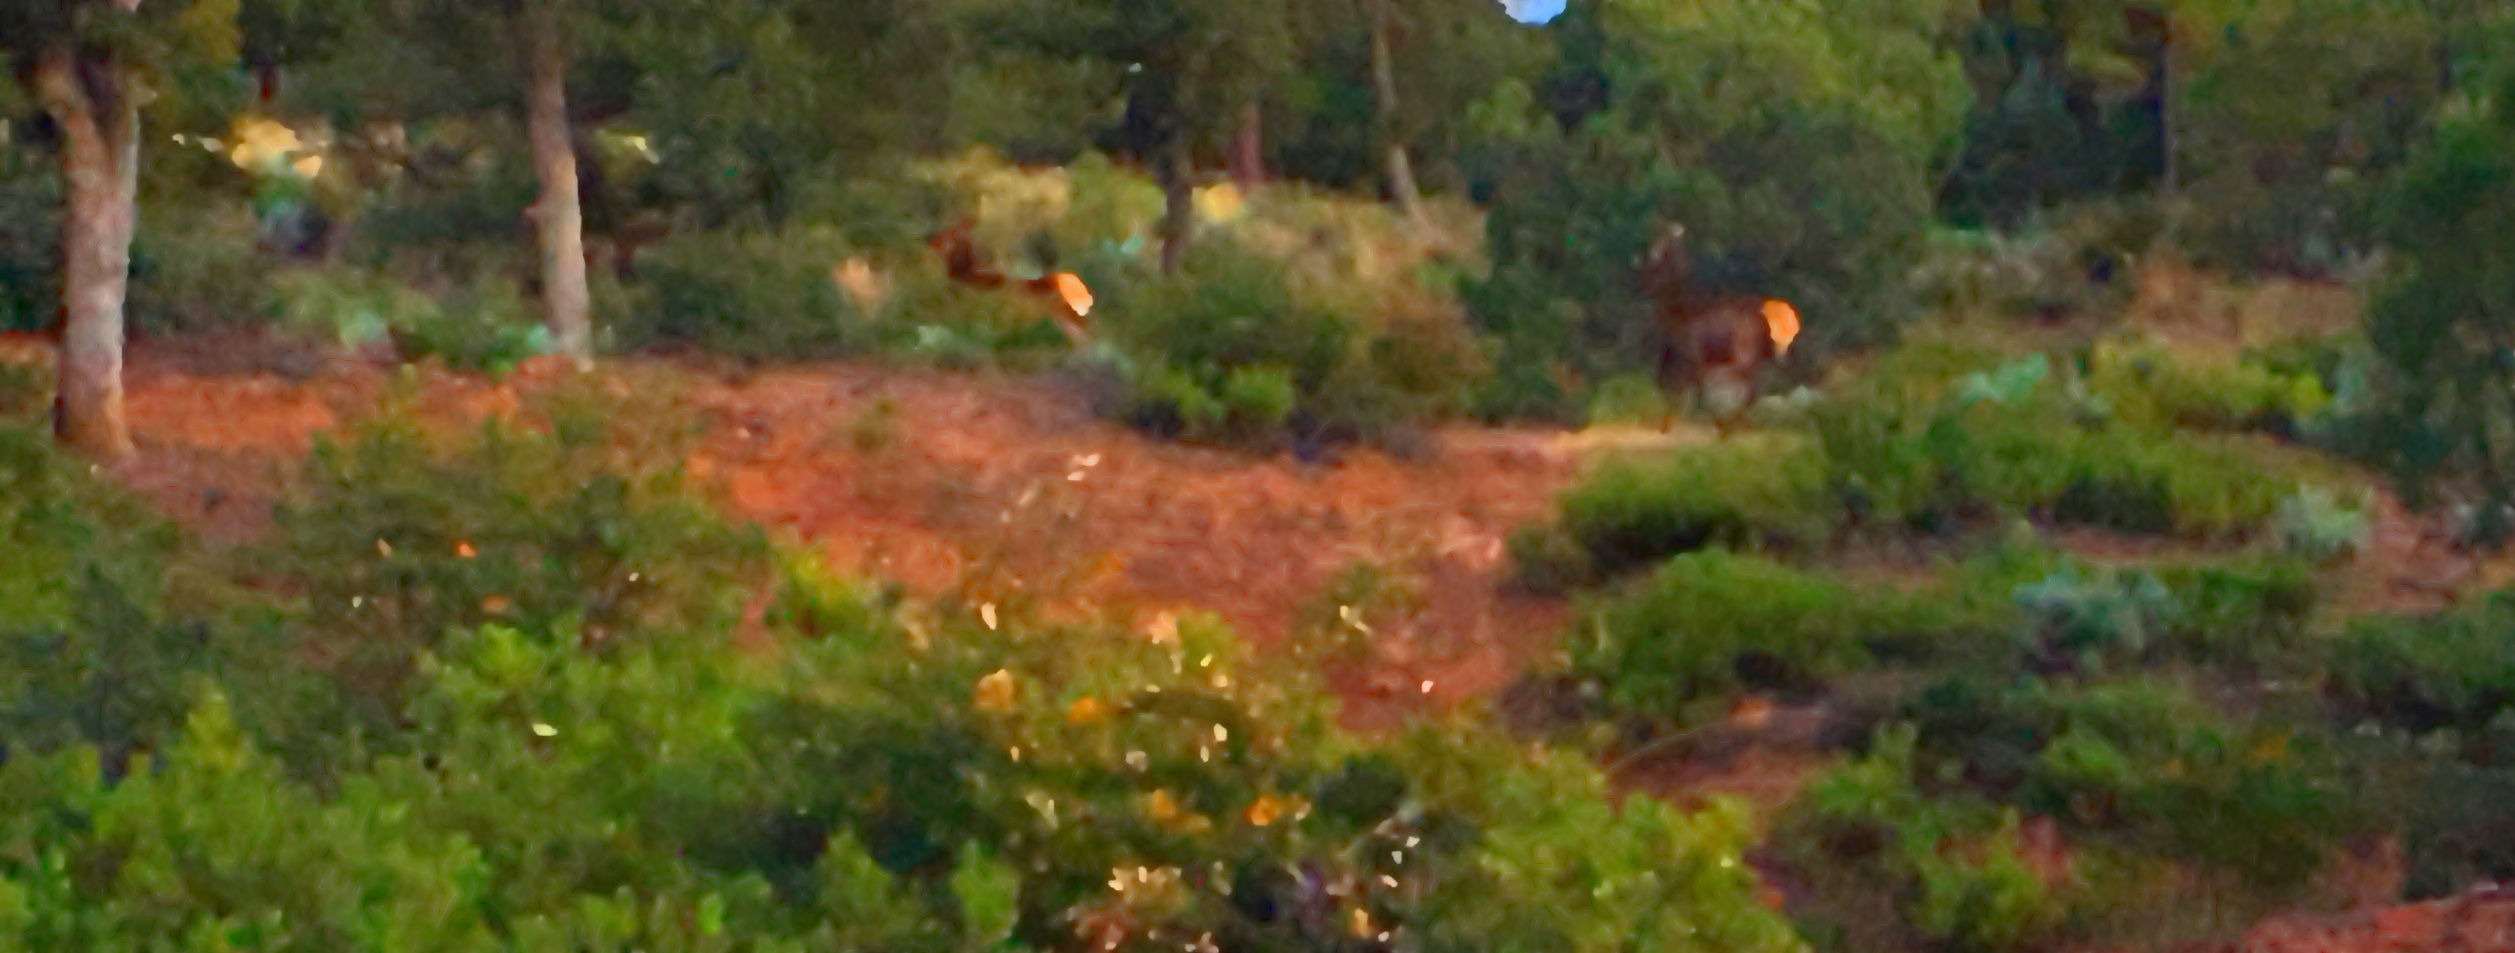
meadow, prairie, flower, autumn, wetland, woodland, habitat, ecosystem, biome, natural environment